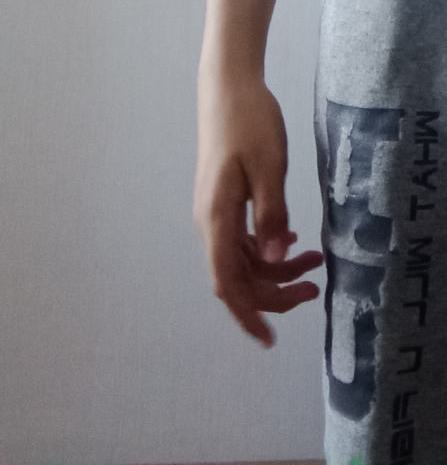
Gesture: no_gesture